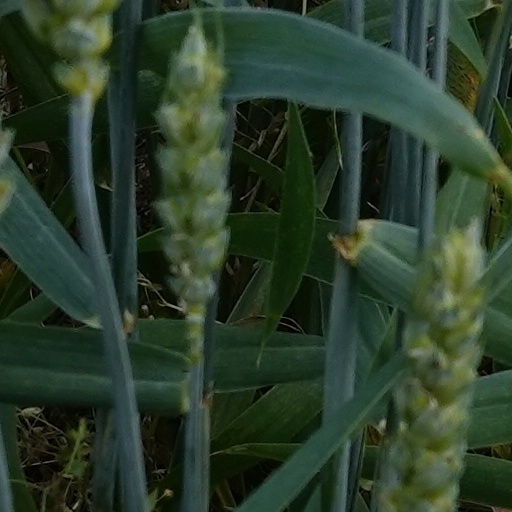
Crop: wheat